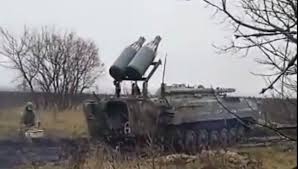
Label: BMP